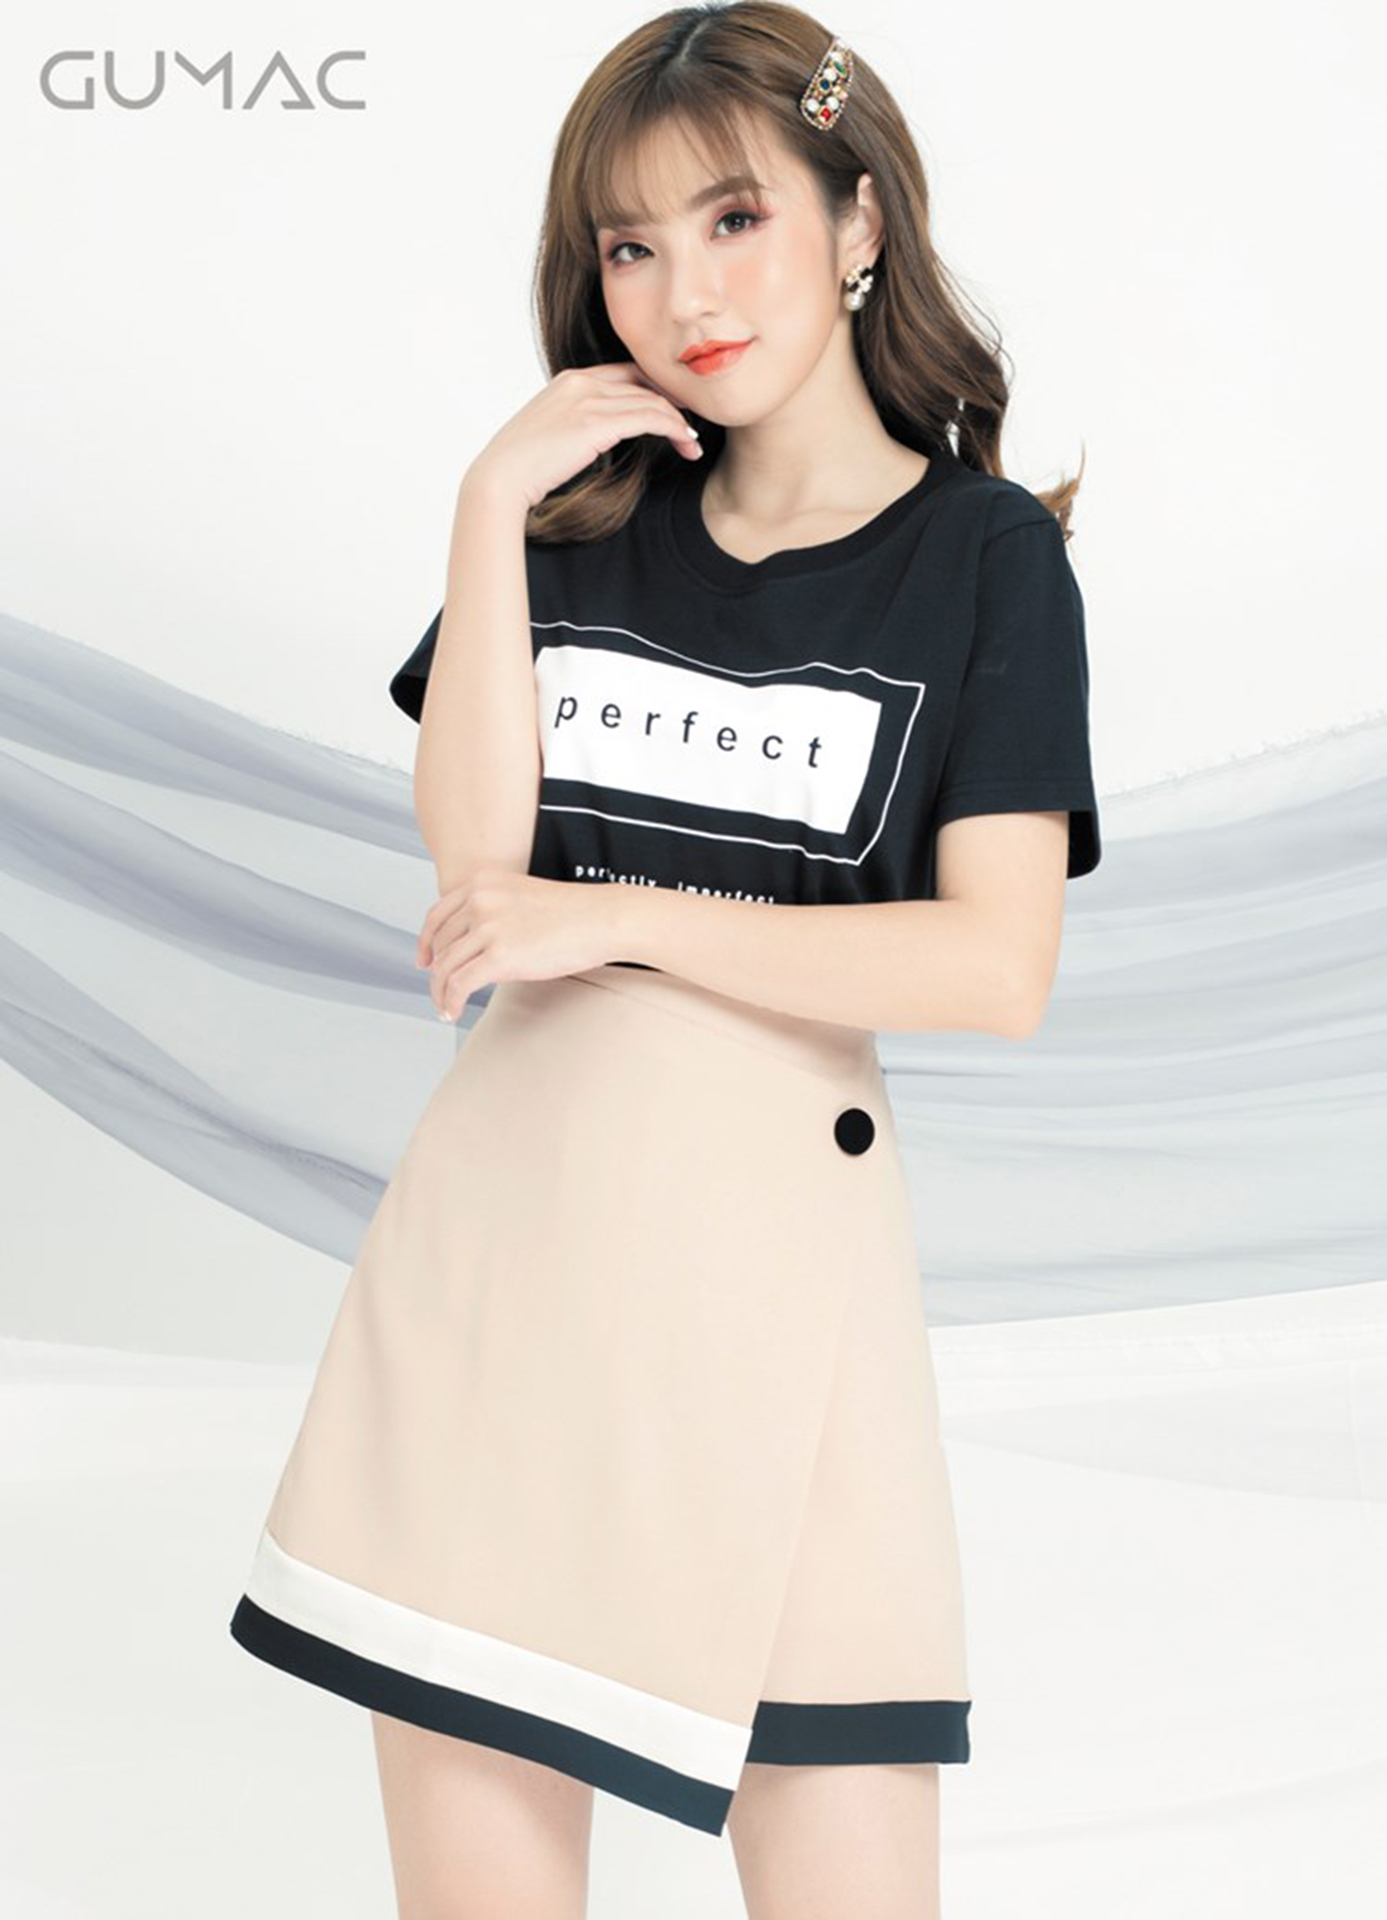
fashion, clothing, white, waist, fashion model, neck, lady, sleeve, skin, dress, shoulder, abdomen, a line, fashion design, leg, muscle, trunk, model, crop top, cocktail dress, knee, top, fashion accessory, t shirt, formal wear, style